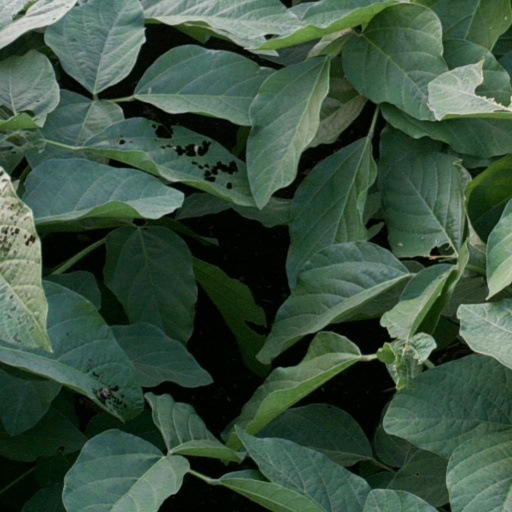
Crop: soybean